Probus (emperor)

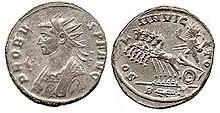
Antoninianus of Probus minted in 280. The reverse depicts the solar divinity Sol Invictus riding a quadriga.Legend: PROBVS P. F. AVG.

Probus entered the army around 25 upon reaching adulthood. He rose rapidly through the ranks, repeatedly earning high military decorations. Appointed at a very young age as a military tribune by the emperor Valerian, in recognition of his latent ability, he justified the choice by a distinguished victory over the Sarmatians on the Illyrian frontier. During the chaotic years of the reign of Valerian, Illyria was the only province, generaled by such officers as Claudius, Aurelian and Probus, where the barbarians were kept at bay, while Gaul was overrun by the Franks, Rhaetia by the Alemans, Thrace and the Mediterranean by the Goths, and the east by Shapur I. Probus became amongst the highest placed lieutenants of Aurelian, reconquering Egypt from Zenobia in 273 A.D. Emperor Tacitus, upon his accession in 275, appointed Probus supreme chief of the east, granting him extraordinary powers in order to secure a dangerous frontier. Though the details are not specified, he is said to have fought with success on almost every frontier of the empire, before his election as emperor by the troops upon Tacitus' death in 276, in his camp in Asia Minor.